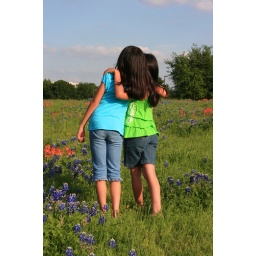
blue bonnet field in plano texas